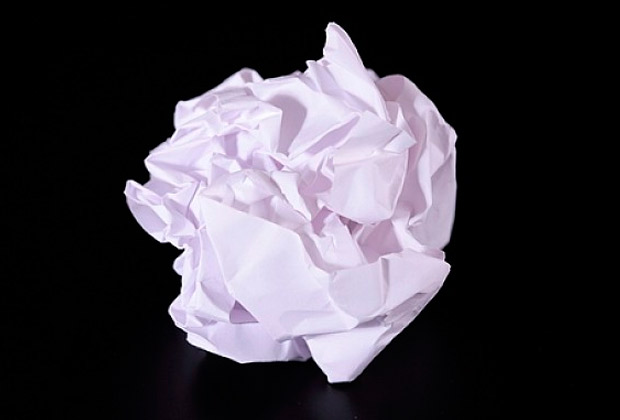
Label: paper